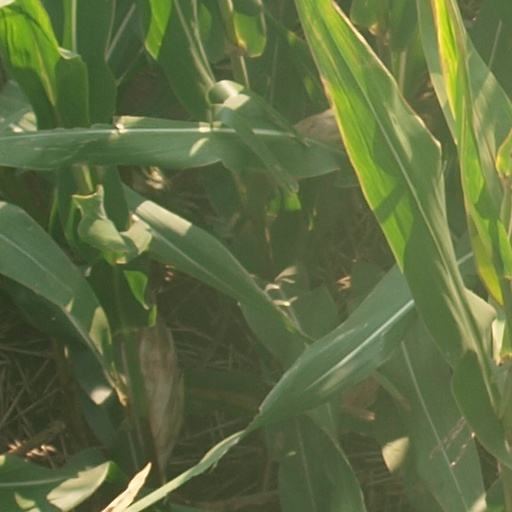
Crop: maize; corn